Arkansas Razorbacks men's basketball

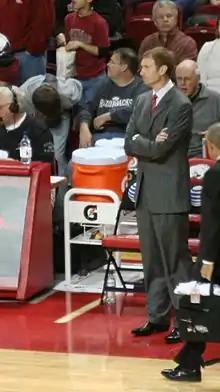

John Pelphrey was hired as the head coach of the Arkansas Razorbacks on Monday, April 9, 2007. Arkansas went 23–12 in Pelphrey's first season, defeating Indiana by 14 points in the first round of the NCAA Tournament before being put away by overall #1 seed North Carolina in the second round. The Razorbacks had an SEC regular season record of 9–7. In Pelphrey's second year, the Razorbacks struggled in conference play after starting the season 12–1 in non-conference games with two notable wins over the nationally ranked Oklahoma Sooners (#4) and the Texas Longhorns (#7). Conference wins were few and far between giving the Razorbacks a final conference record of 2–14. On March 13, 2011, John Pelphrey was dismissed as the head coach of the Razorbacks after an 18–13 season in which the Hogs missed postseason play for the third consecutive season, despite an impressive incoming recruiting class. Pelphrey finished his career at Arkansas with a record of 69–59 (.539).